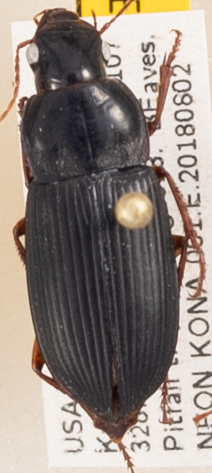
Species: Harpalus pensylvanicus
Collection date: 2018-08-02 04:00:00
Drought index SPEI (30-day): -0.39
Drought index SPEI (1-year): -2.01
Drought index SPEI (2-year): -1.25